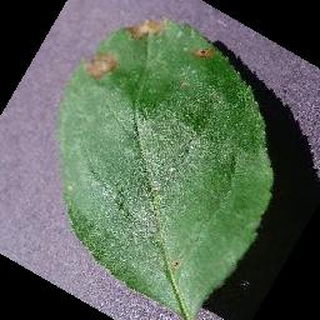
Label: apple_black_rot